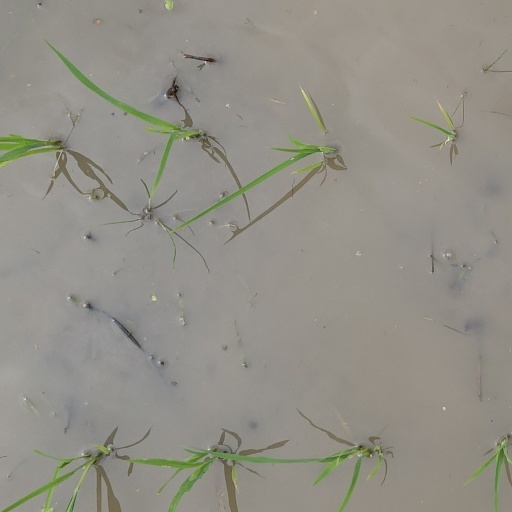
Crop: rice